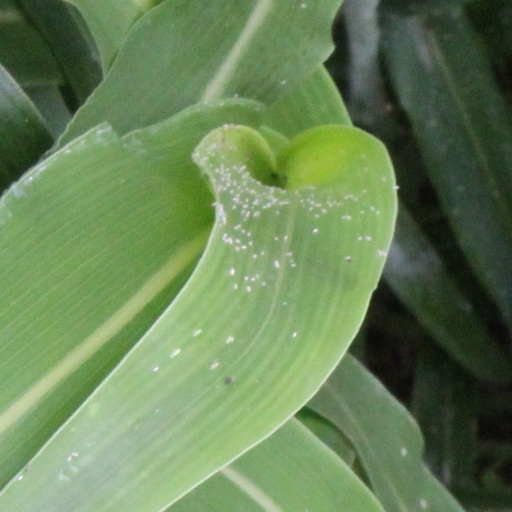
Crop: sorghum